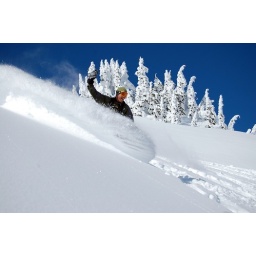
Alex grinning his way through the powder mountain cat skiing powder just outside Whistler, Canada in February 2007.